History of Banbury

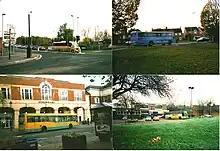
4 Banbury bus firm's busses. They are Jeff's coaches (goes nationwide), Geoff Amos (goes to Daventry and Rugby), Country Lion (Banburyshire) and Tex coaches (Midlands and Thames valley).

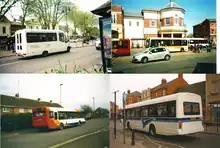
A former Cheney Coaches bus, a Heyfordian bus which no longer operates, a Stagecoach bus and a Banburyshire Community Transport Association (BCTA) bus in Banbury. The Stagecoach busses ran every 15 minutes on weekdays and every 20 minutes at weekends and the Heyfordian bus runs every 30 minutes, except on Sundays .

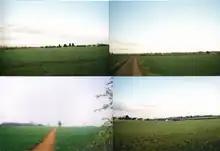
The fields between Dover Avenue in Banbury, Wythicombe Farm and Drayton in 2010. There was a plan to build ringroad and later a housing estate on them, but this has now been dropped.

The credit crunch and subsequent UK recession has led to unemployment rising sharply (it was only 1% in 2001 and 2002, but rose sharply c. 2007–2008). Several places closed, mostly between 2007 and 2011, but most have subsequently re-opened since. The Gloria Jean's café has reopened as Café Mocha, a Tescos Express store opened up in recently closed Grimsbury Pub/Restaurant, Buffalo Bills and Focus Do It All became Argos's second store. The SCS branch adjacent to the new Argos store has become a Next department outlet and the former Powerhouse electrical goods retailer (also situated on the retail park) became Pets at Home.